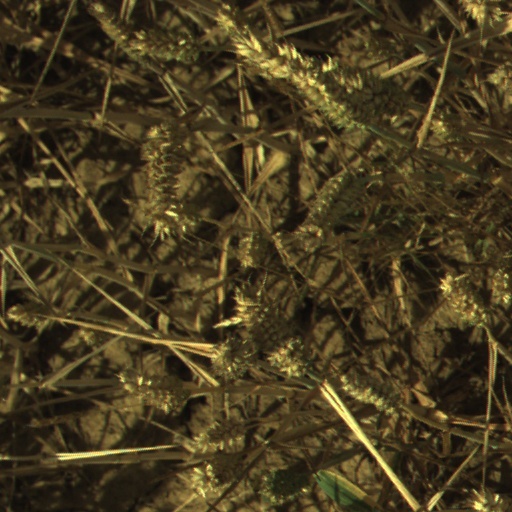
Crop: wheat